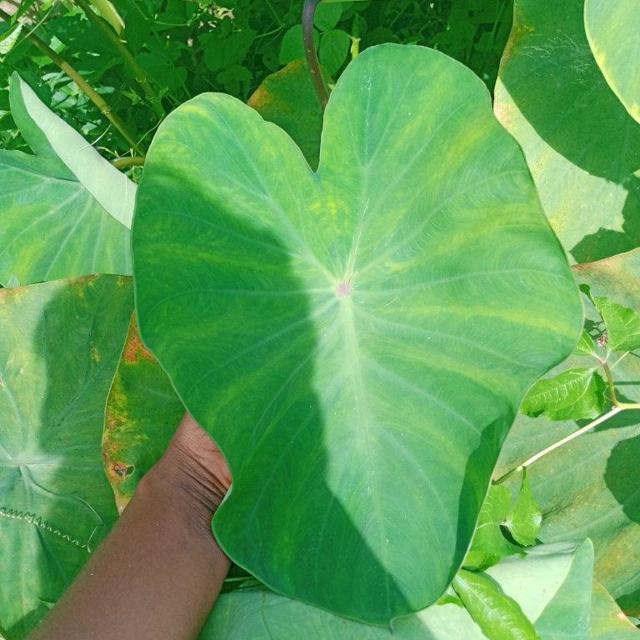
Label: Healthy